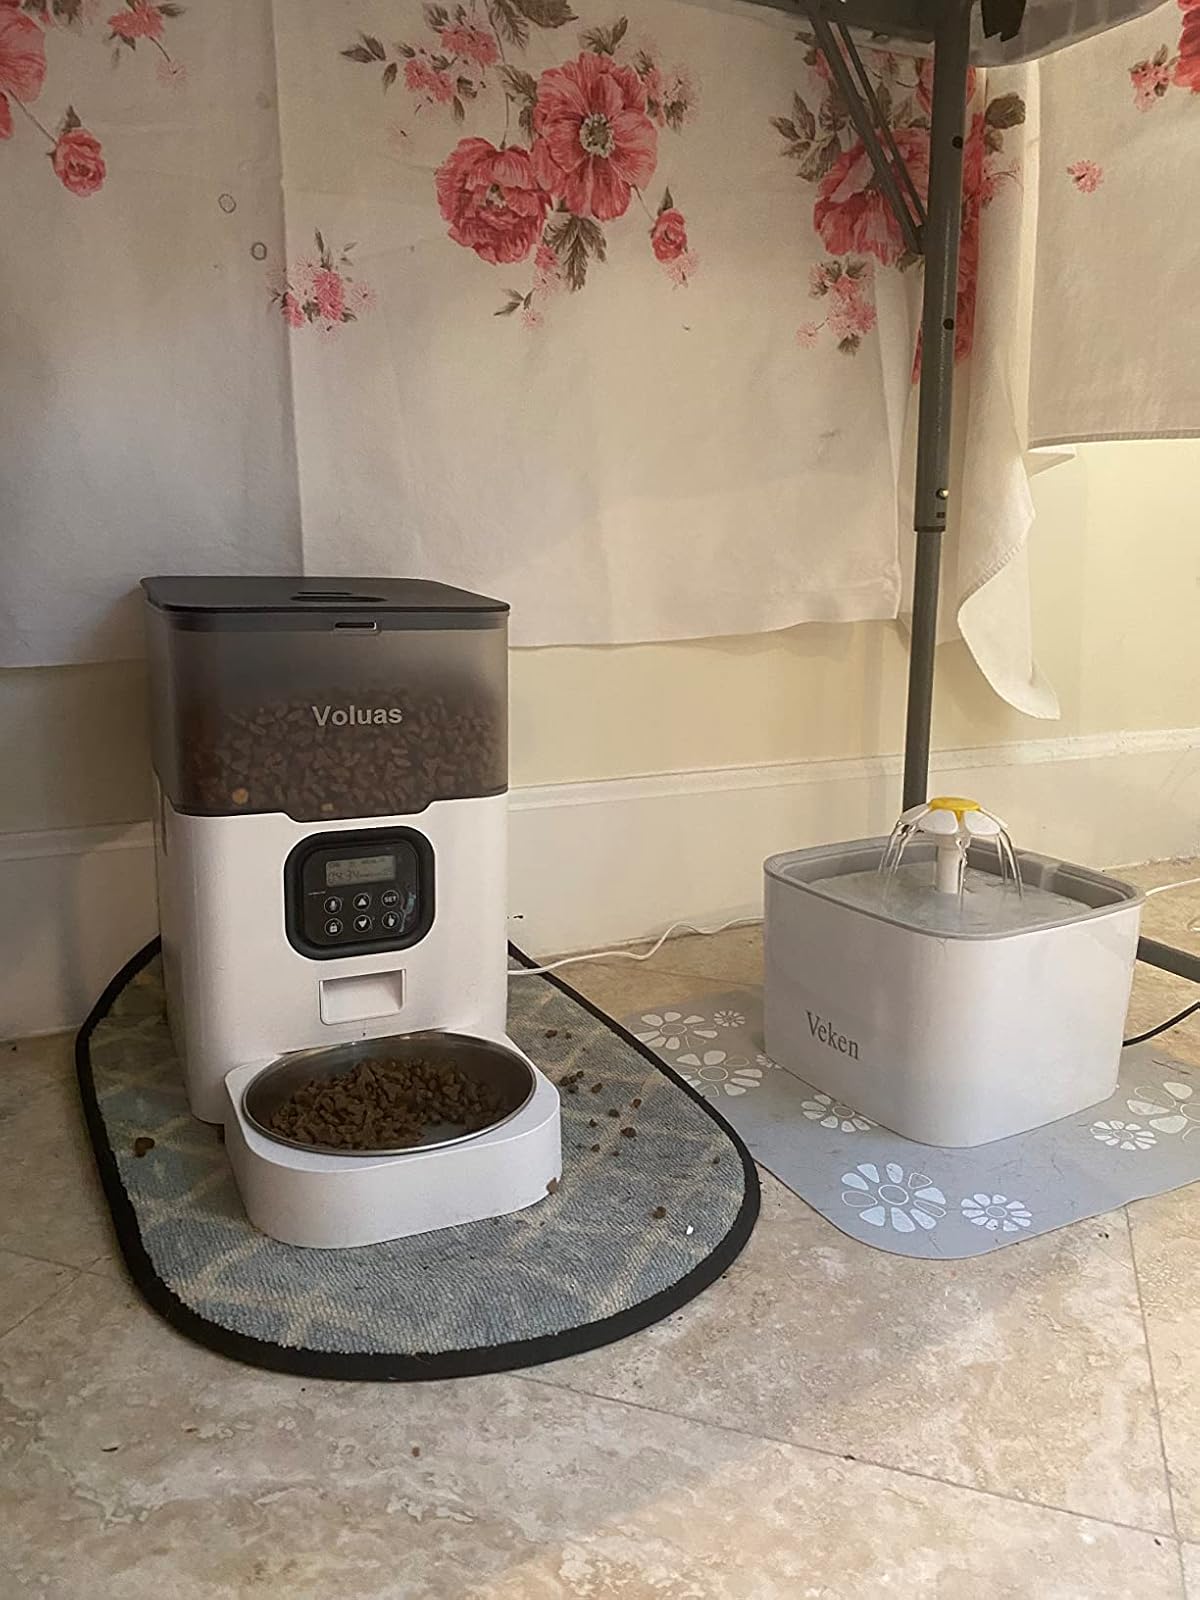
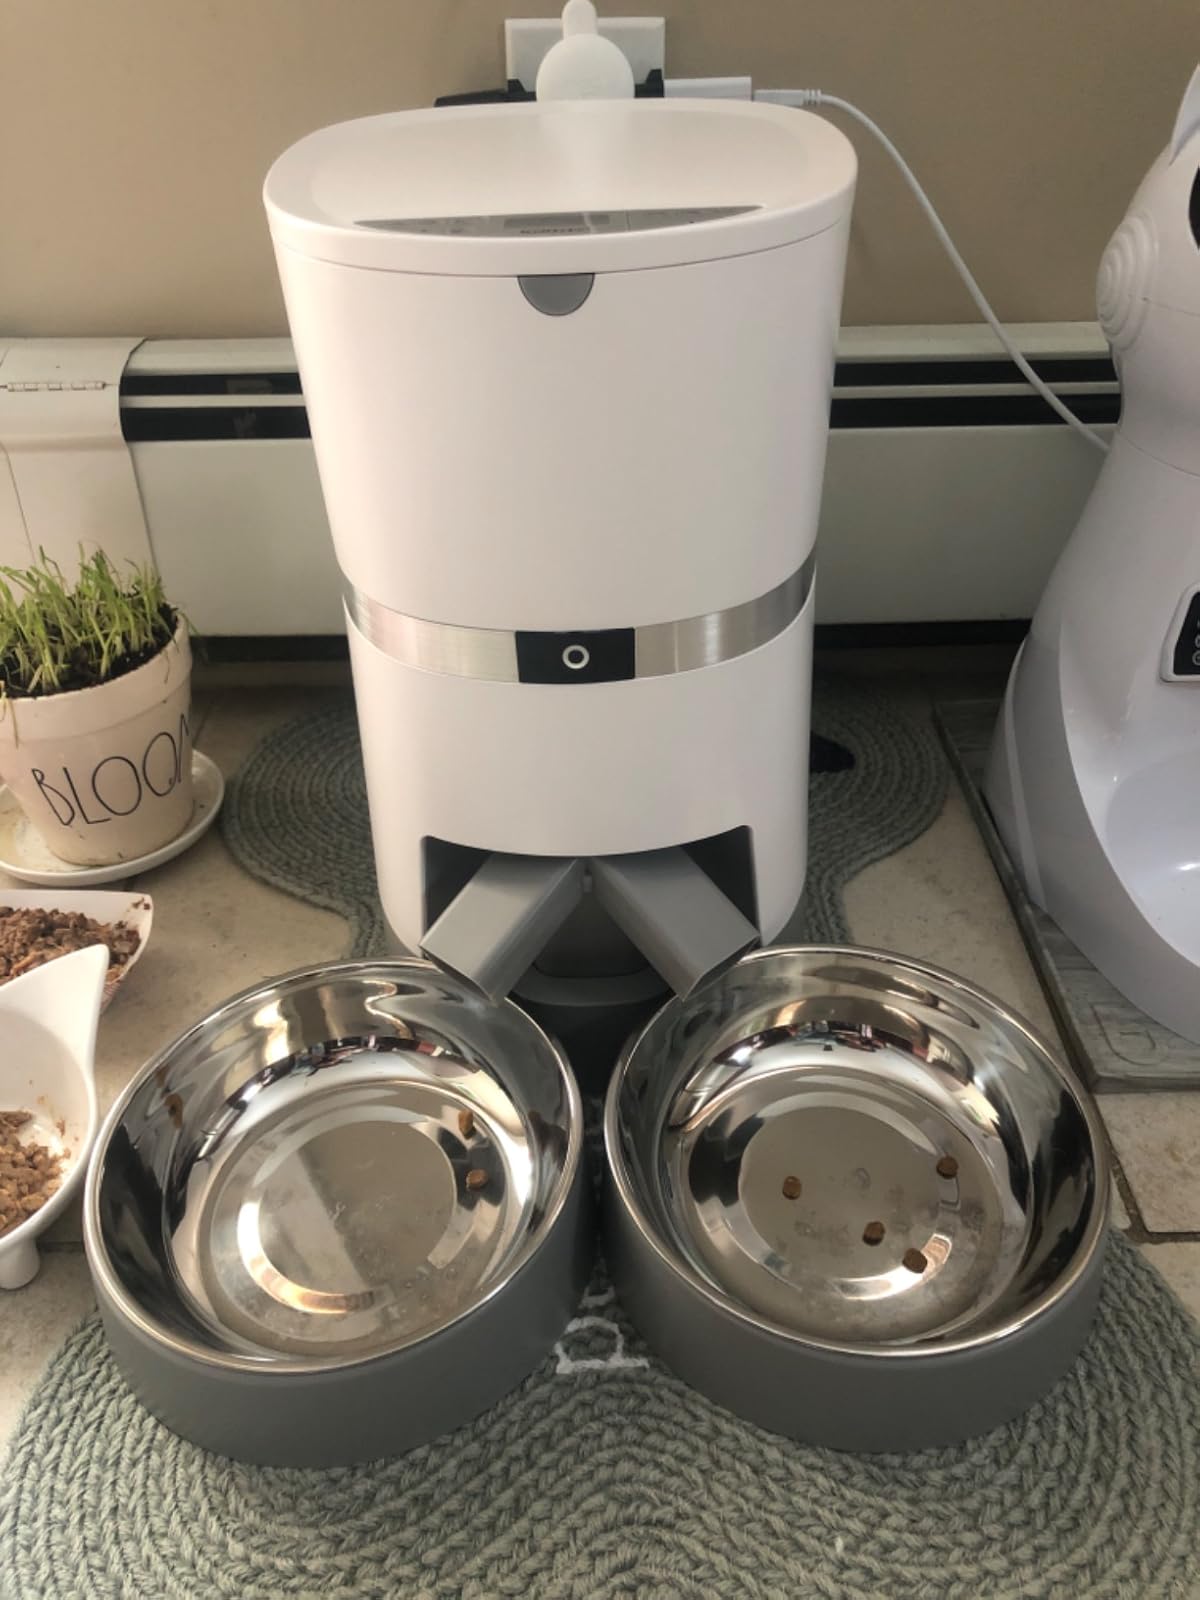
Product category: items_feeder
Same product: no